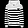
Label: Pullover